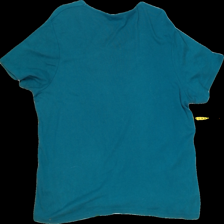
View: back
Type: T-shirt
Category: Ladies
Brand: Isolde
Colors: Blue
Material: 100%cotton
Pattern: Glitter
Size: XXL
Trend: No trend
Stains: Yes
Price range: <50
Recommended usage: Export